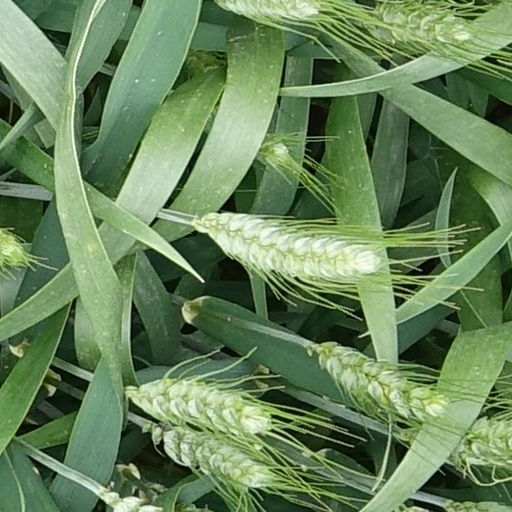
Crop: wheat